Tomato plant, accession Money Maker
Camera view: tilt-top (135 deg); turntable rotation: 210 degrees
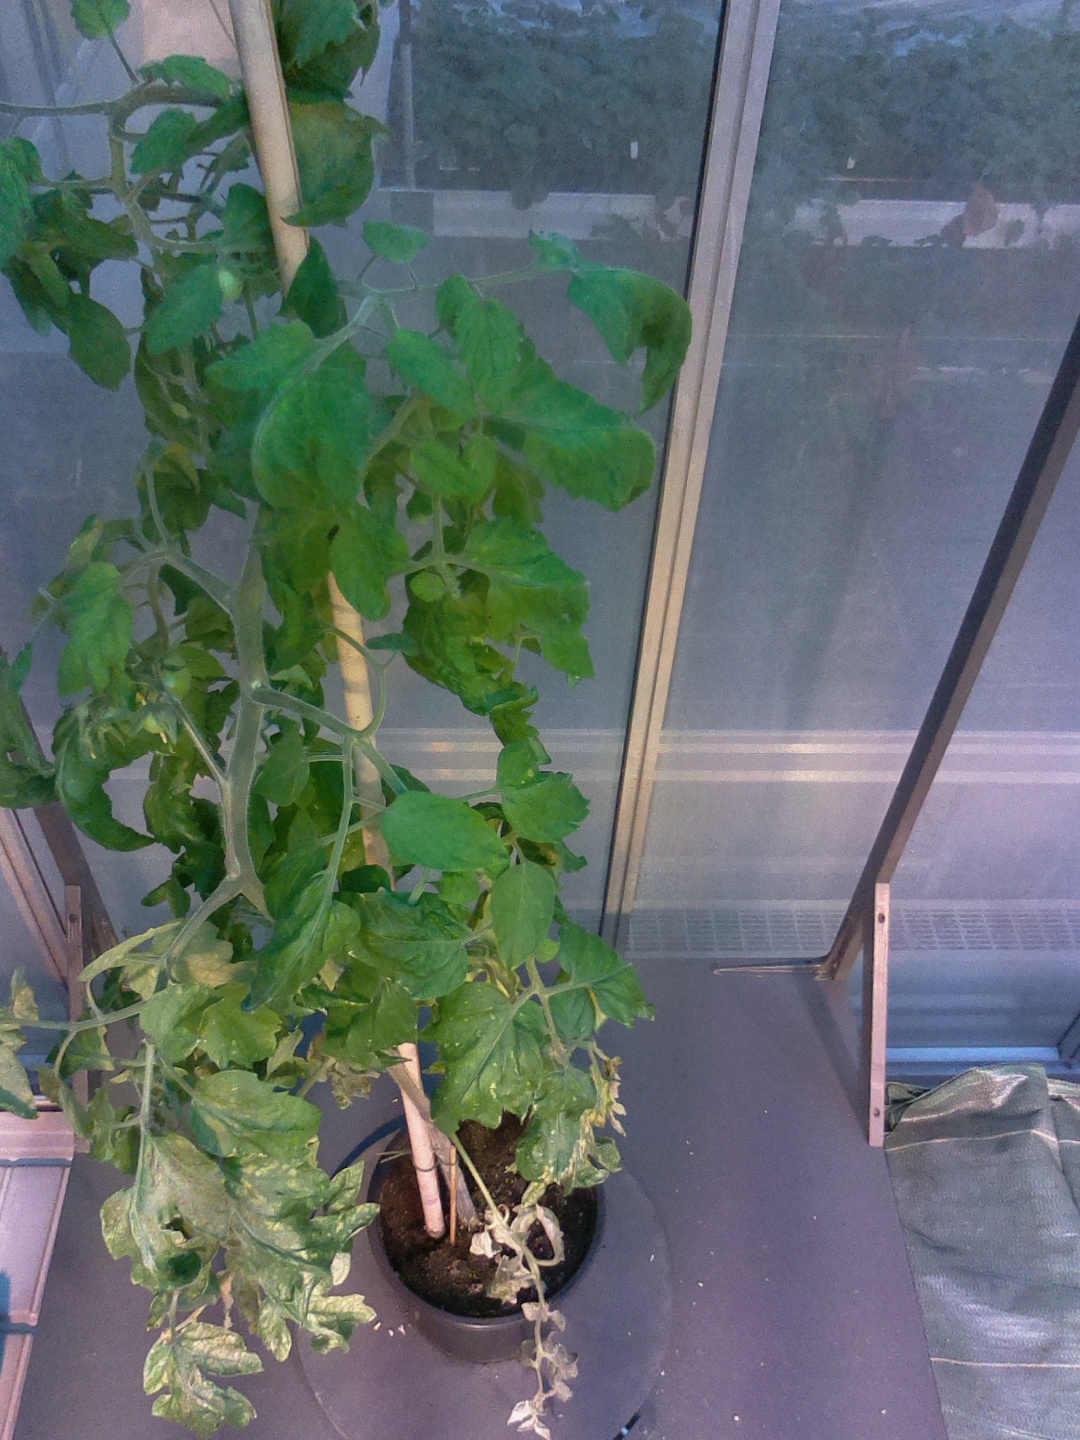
BBCH growth stage 71: 10%-20% of final fruit size